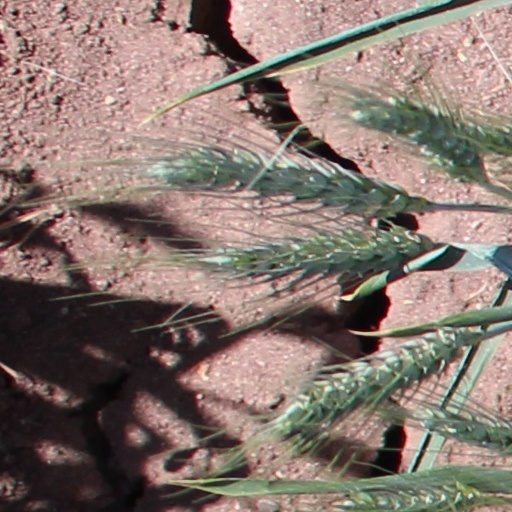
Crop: wheat